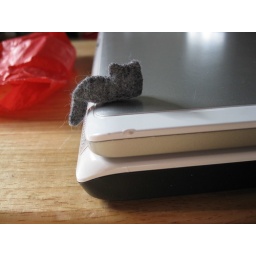
My incredible awesome-sauce house from Barbolot! This is the itty bitty cat she made to go in the house